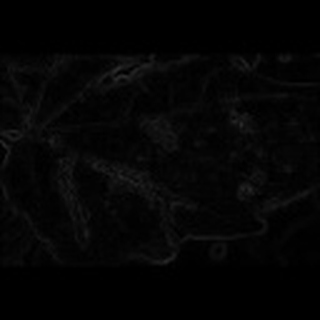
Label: cotton_bacterial_blight